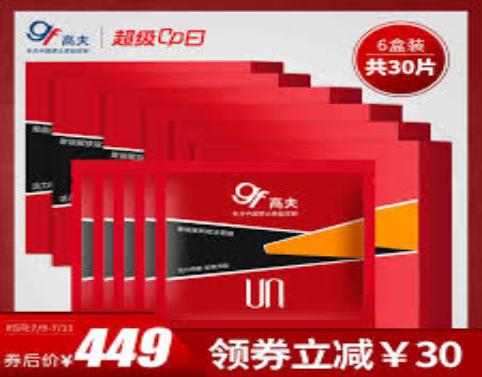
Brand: GF
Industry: Necessities